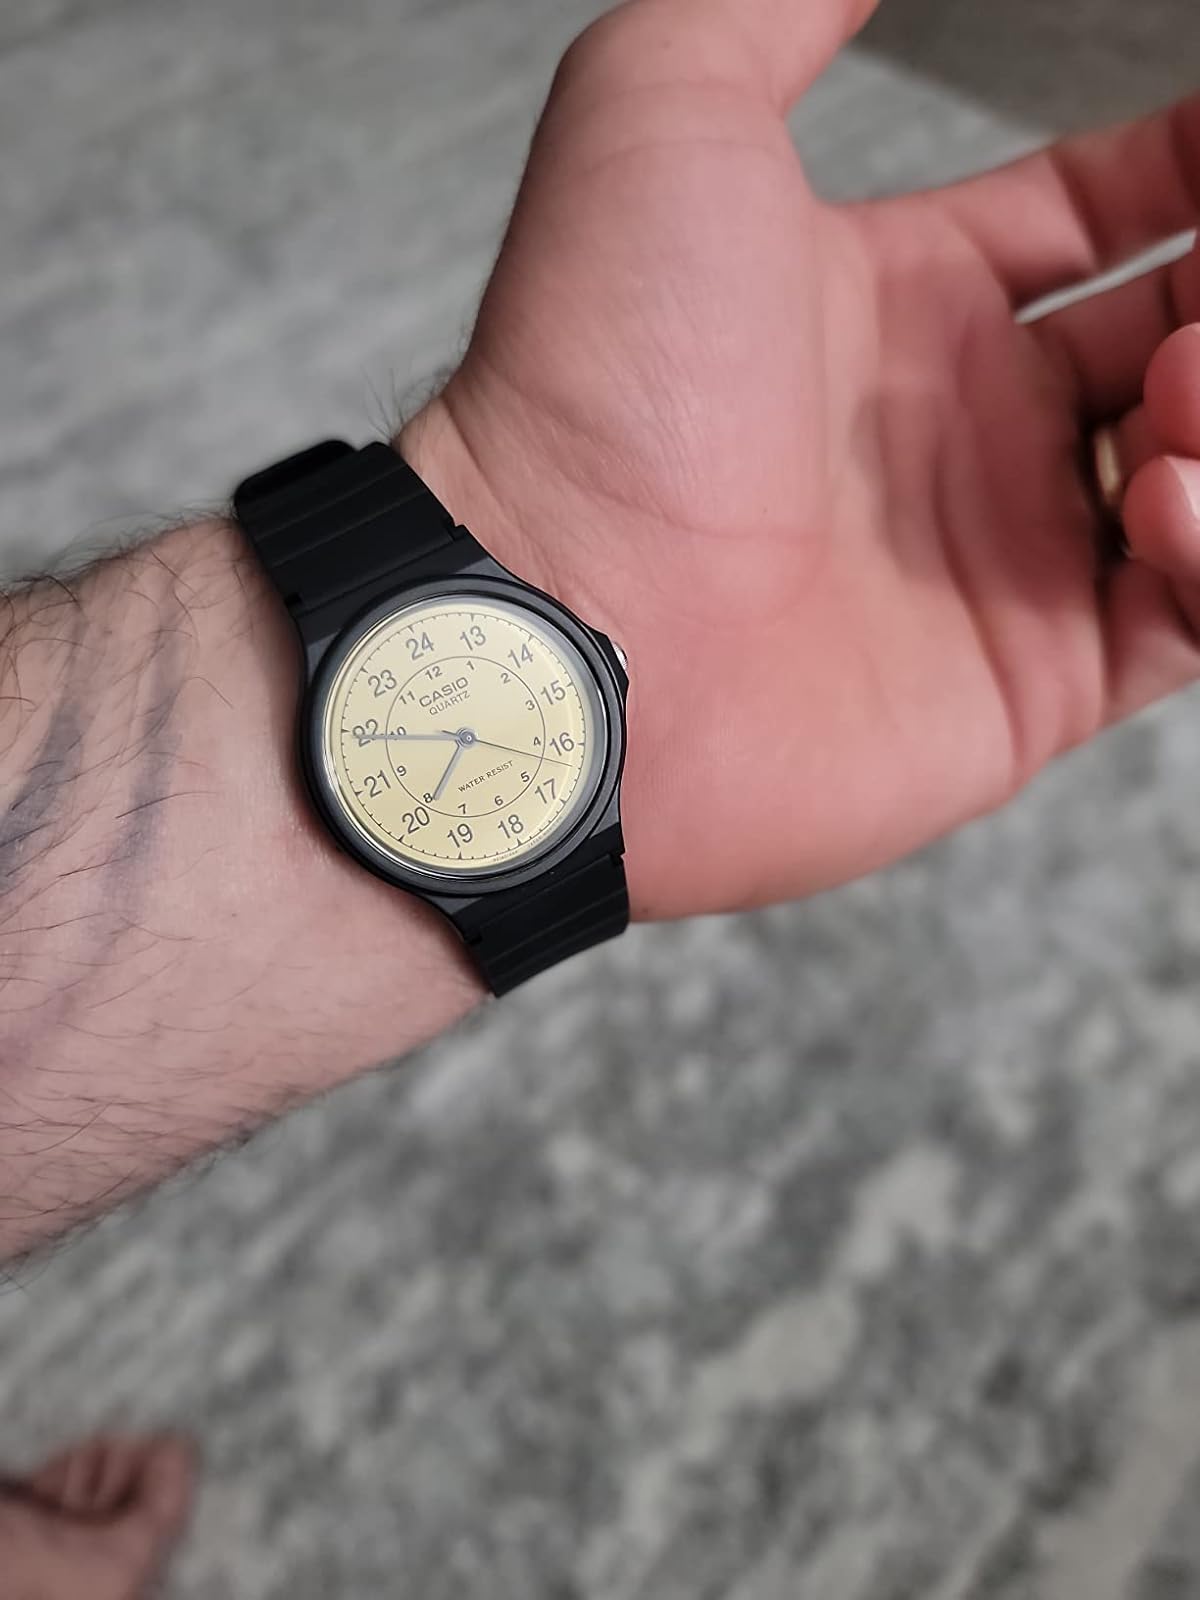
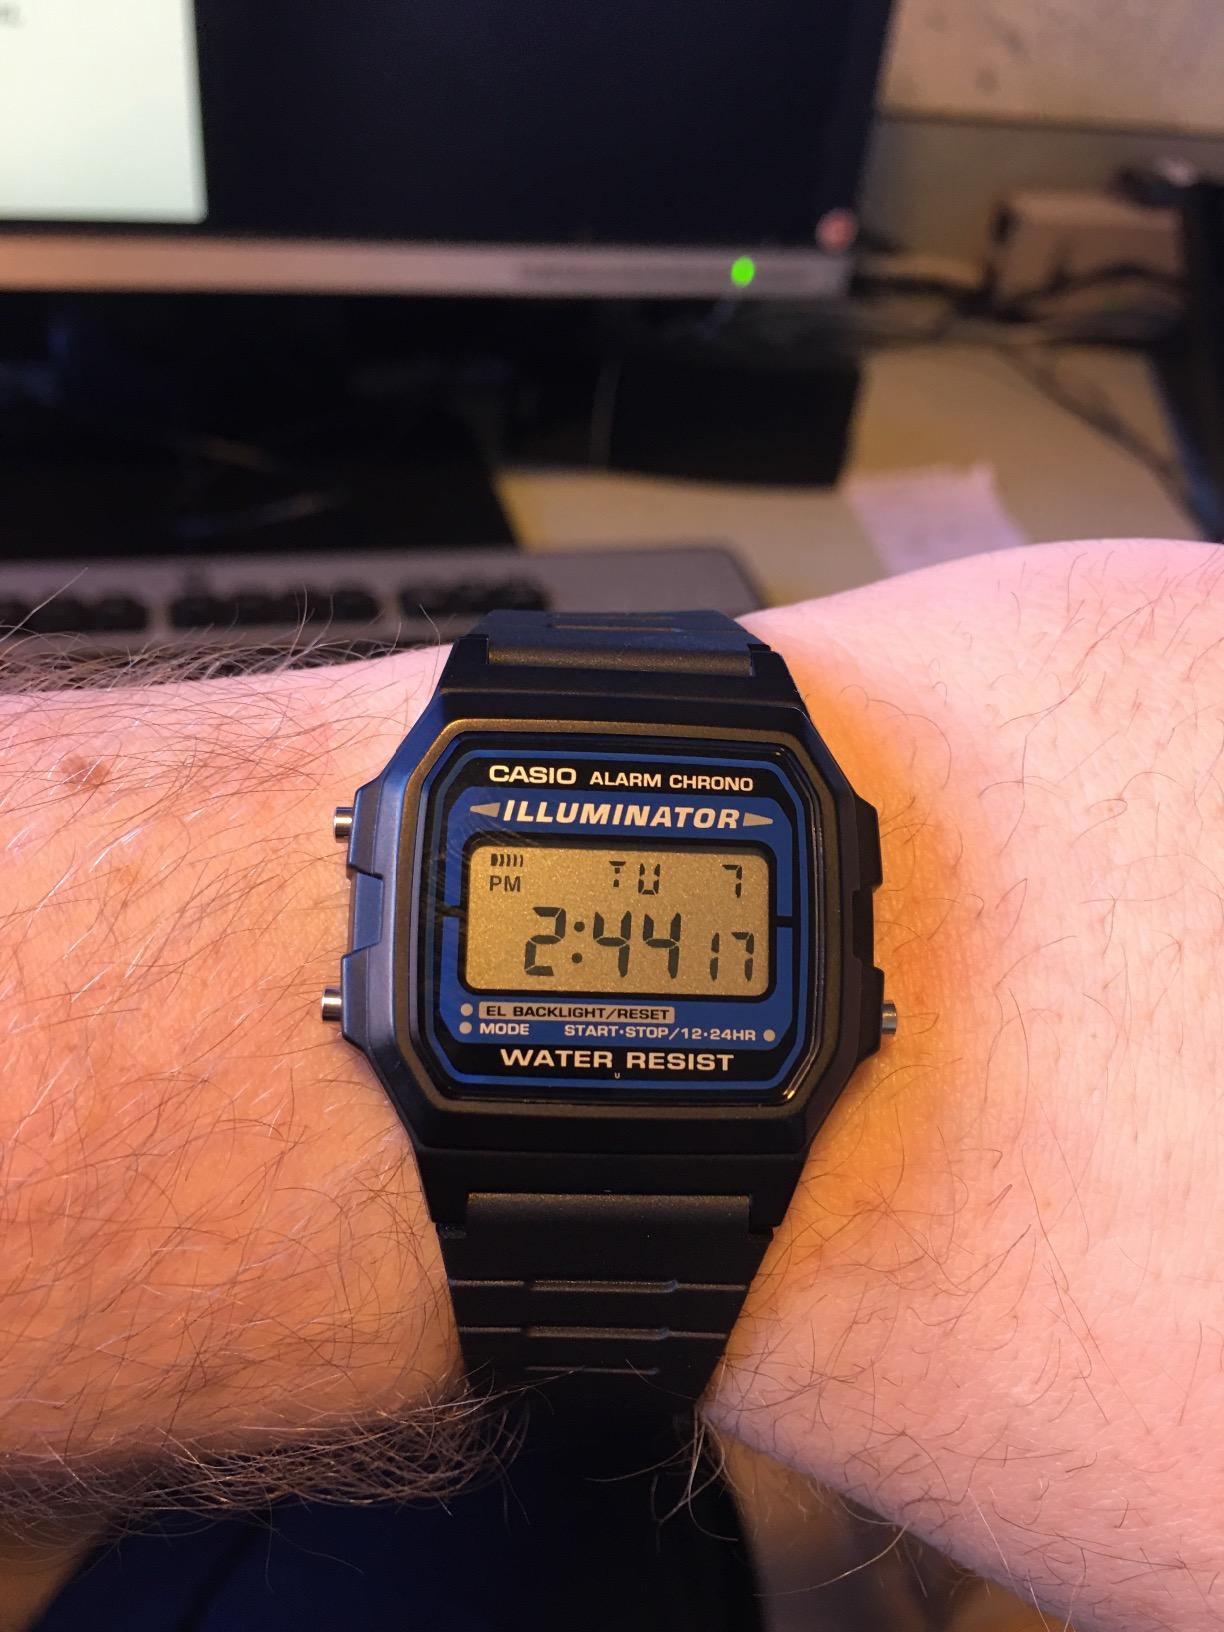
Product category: accessories_watch
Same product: no